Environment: lab
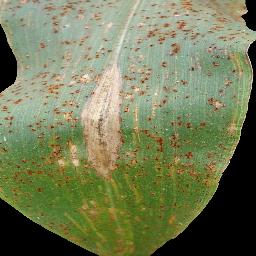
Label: common_rust